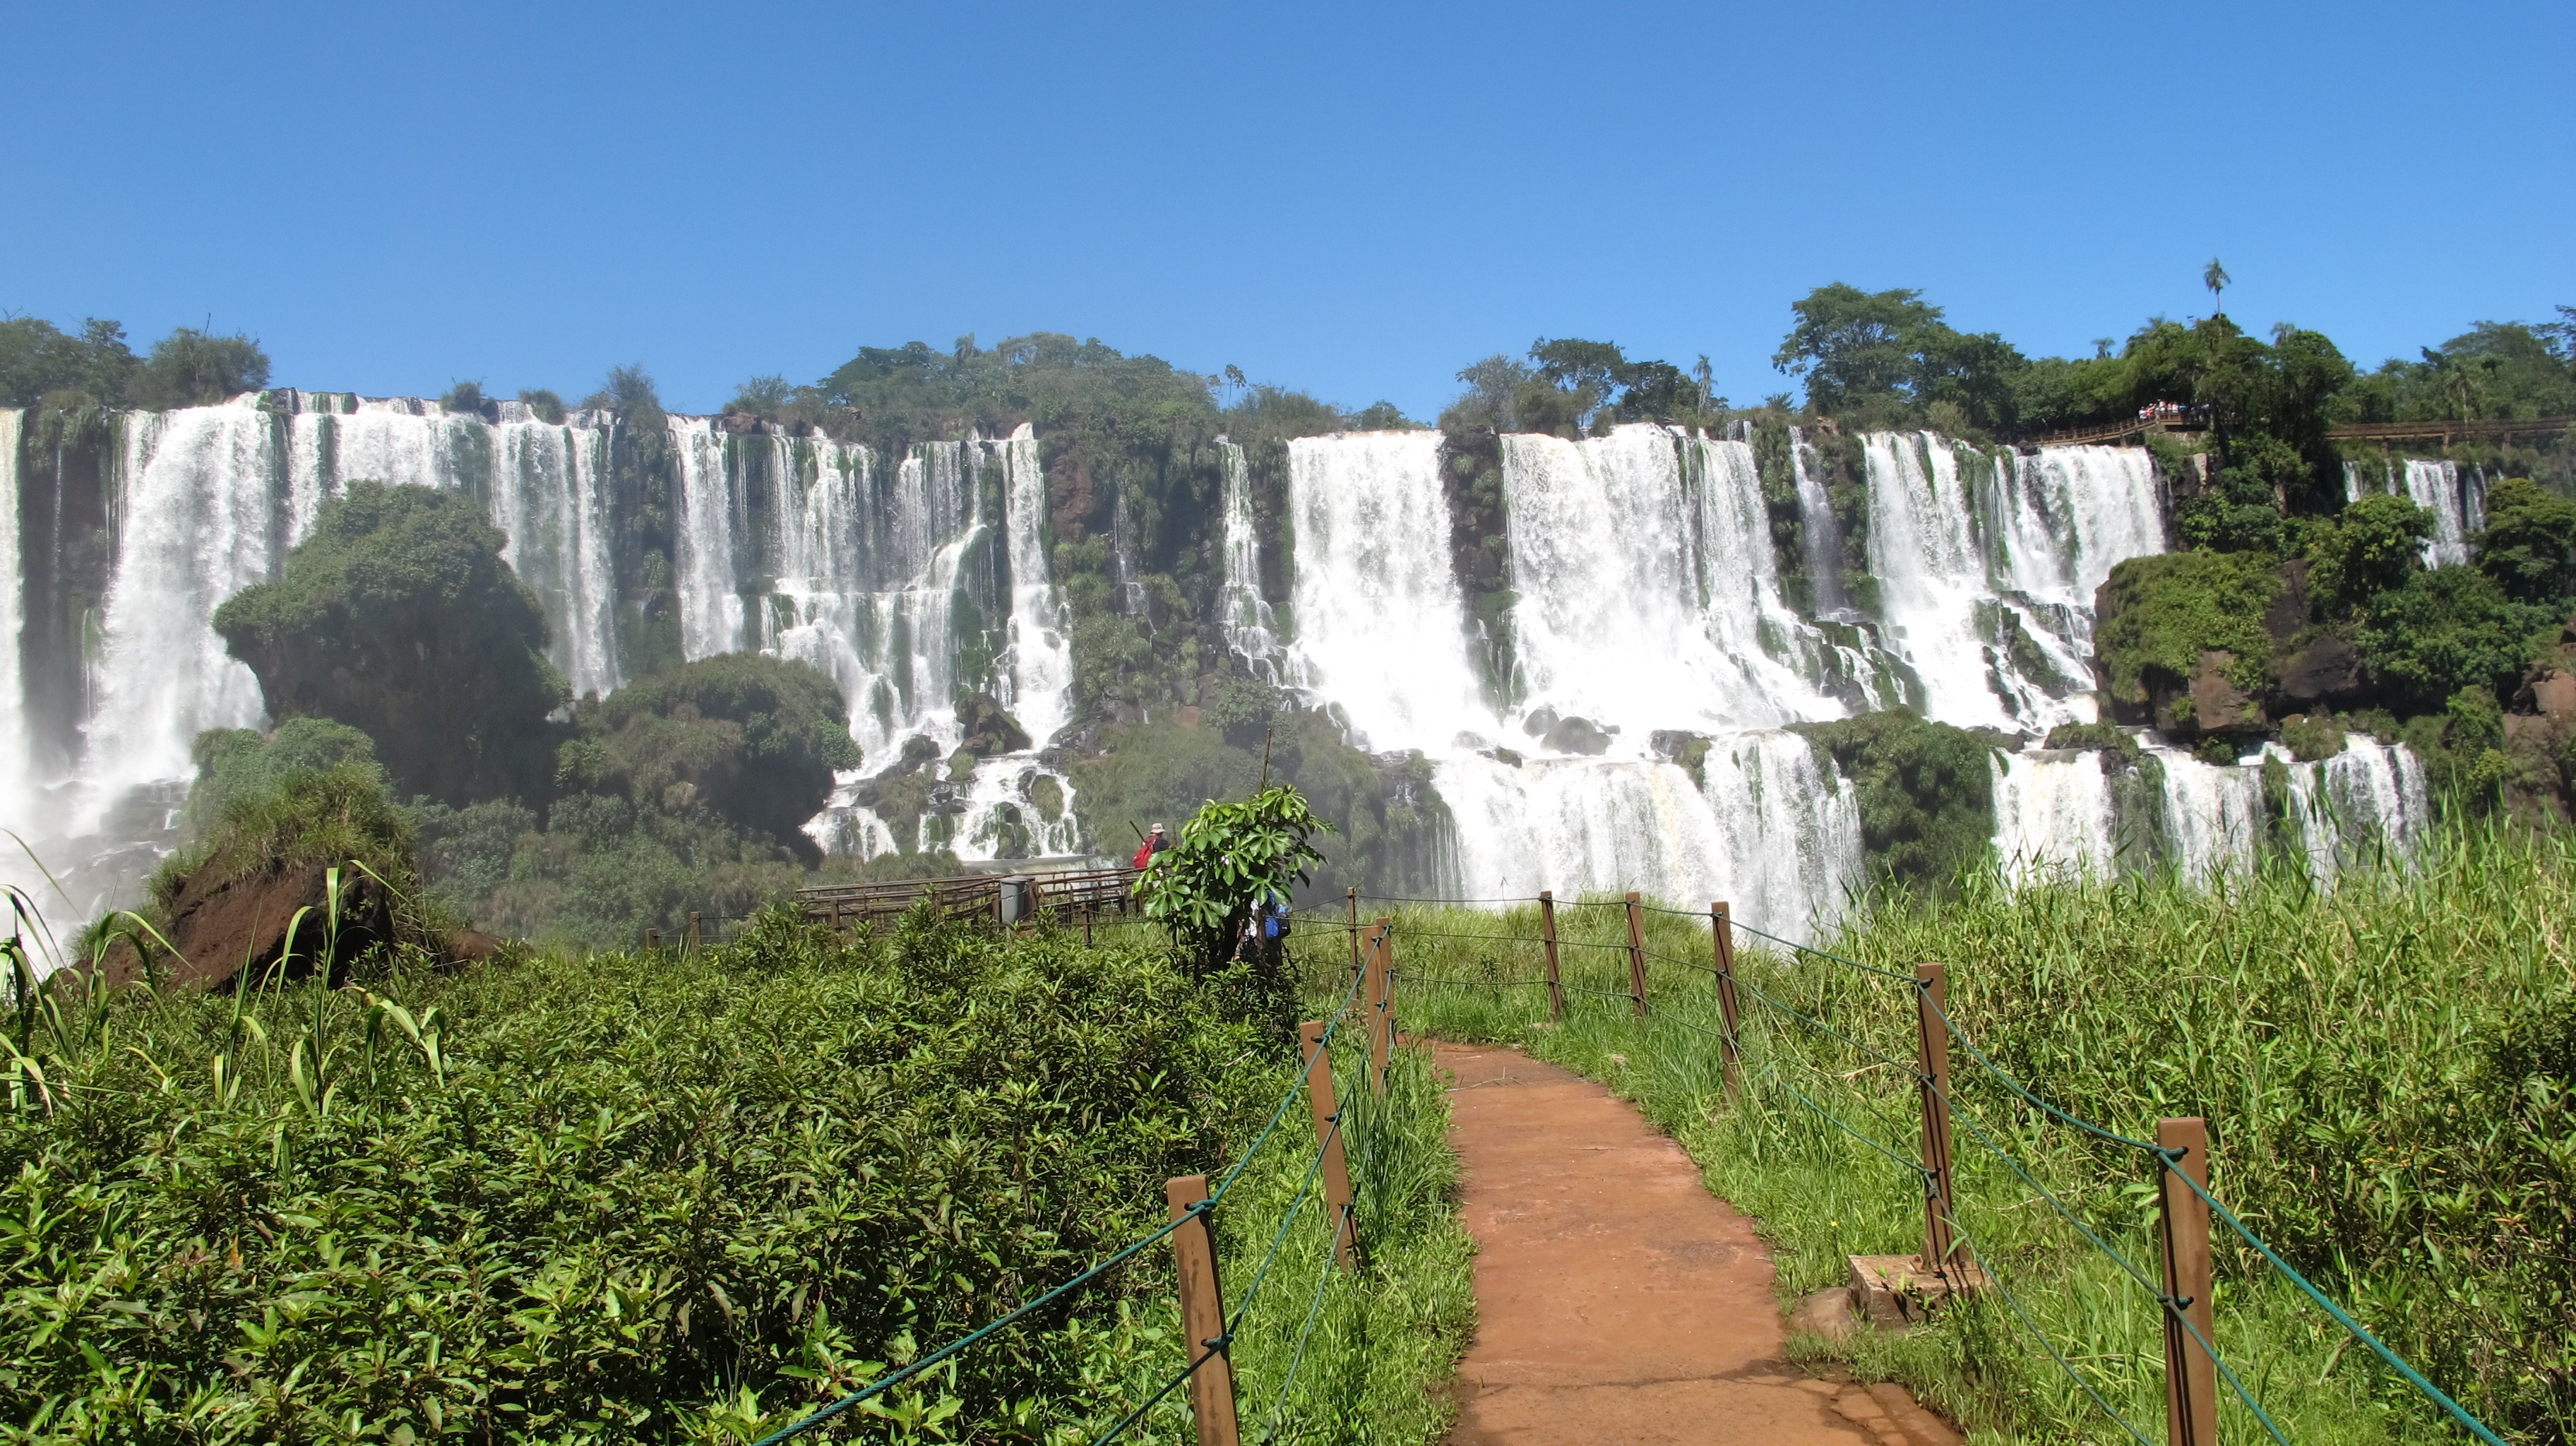
water, rock, waterfall, river, formation, motion, cliff, wild, flow, cascade, flowing, scenic, scenery, terrain, falls, waterfalls, amazing, argentina, misiones, water feature, nature reserve